Baytaq

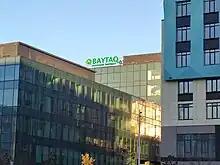
Logo of the party on its Astana headquarters

Baytaq, officially the "Baytaq" Green Party of Kazakhstan is a green political party in Kazakhstan. The leader of the party is Azamathan Ämirtai, a member of the National Kurultai under the President. Previously he was a member of the Board of Directors of JSC National Managing Holding KazAgro and the National Council of Public Trust under the President.